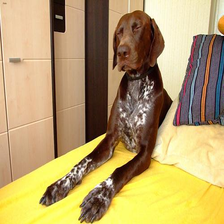
Species: dog
Breed: german shorthaired